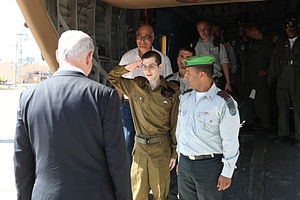
Gilad Shalit
Gilad Shalit hilser på Premierminister Benjamin Netanyahu ved sin hjemkomst
Gilad Shalit er en fransk-israelsk statsborger og soldat i den israelske hær. Han blev den 25. juni 2006 taget som gidsel af den paramilitære, islamistiske terror-organisation Hamas og tilbageholdt indtil oktober 2011, hvor Israel løslod flere end tusinde fanger for hans løsladelse. Blandt de løsladte fanger var mordere, terrorister og alm. kriminelle.